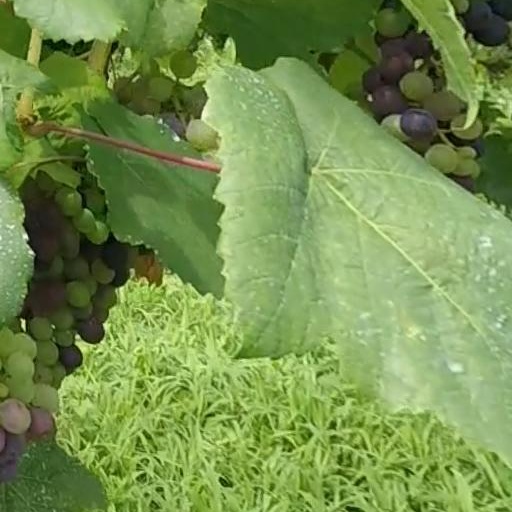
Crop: grape